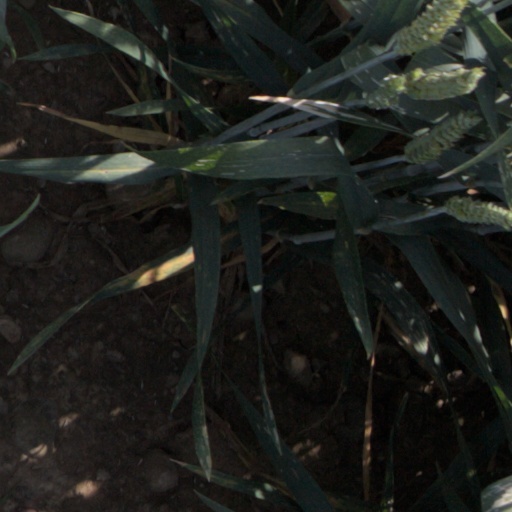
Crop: wheat